Final Battle (2023)

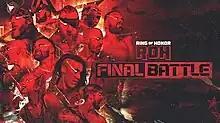
Promotional poster featuring various wrestlers

The 2023 Final Battle was a professional wrestling pay-per-view event produced by American promotion Ring of Honor (ROH). It was the 22nd Final Battle event and took place on December 15, 2023 at the Curtis Culwell Center in Garland, Texas. The event exclusively aired on HonorClub and was the first Final Battle event since 2007 not to feature an ROH World Championship match on the card.